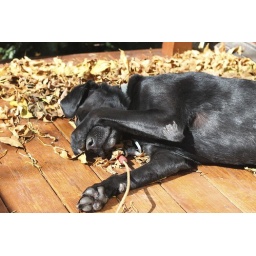
Finally cleaned out the car today and went for a run. Definitely not in running shape.